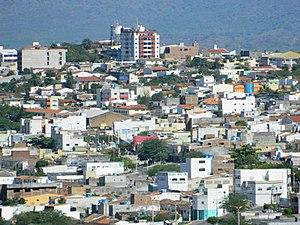
Arcoverde est une ville brésilienne de l'ouest de l'État du Pernambouc.